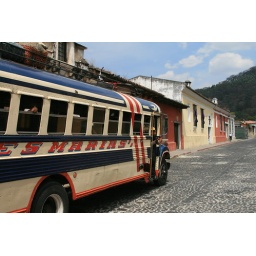
A chicken bus in Antigua. However I've got to say this one is a bit bland compared to the others.